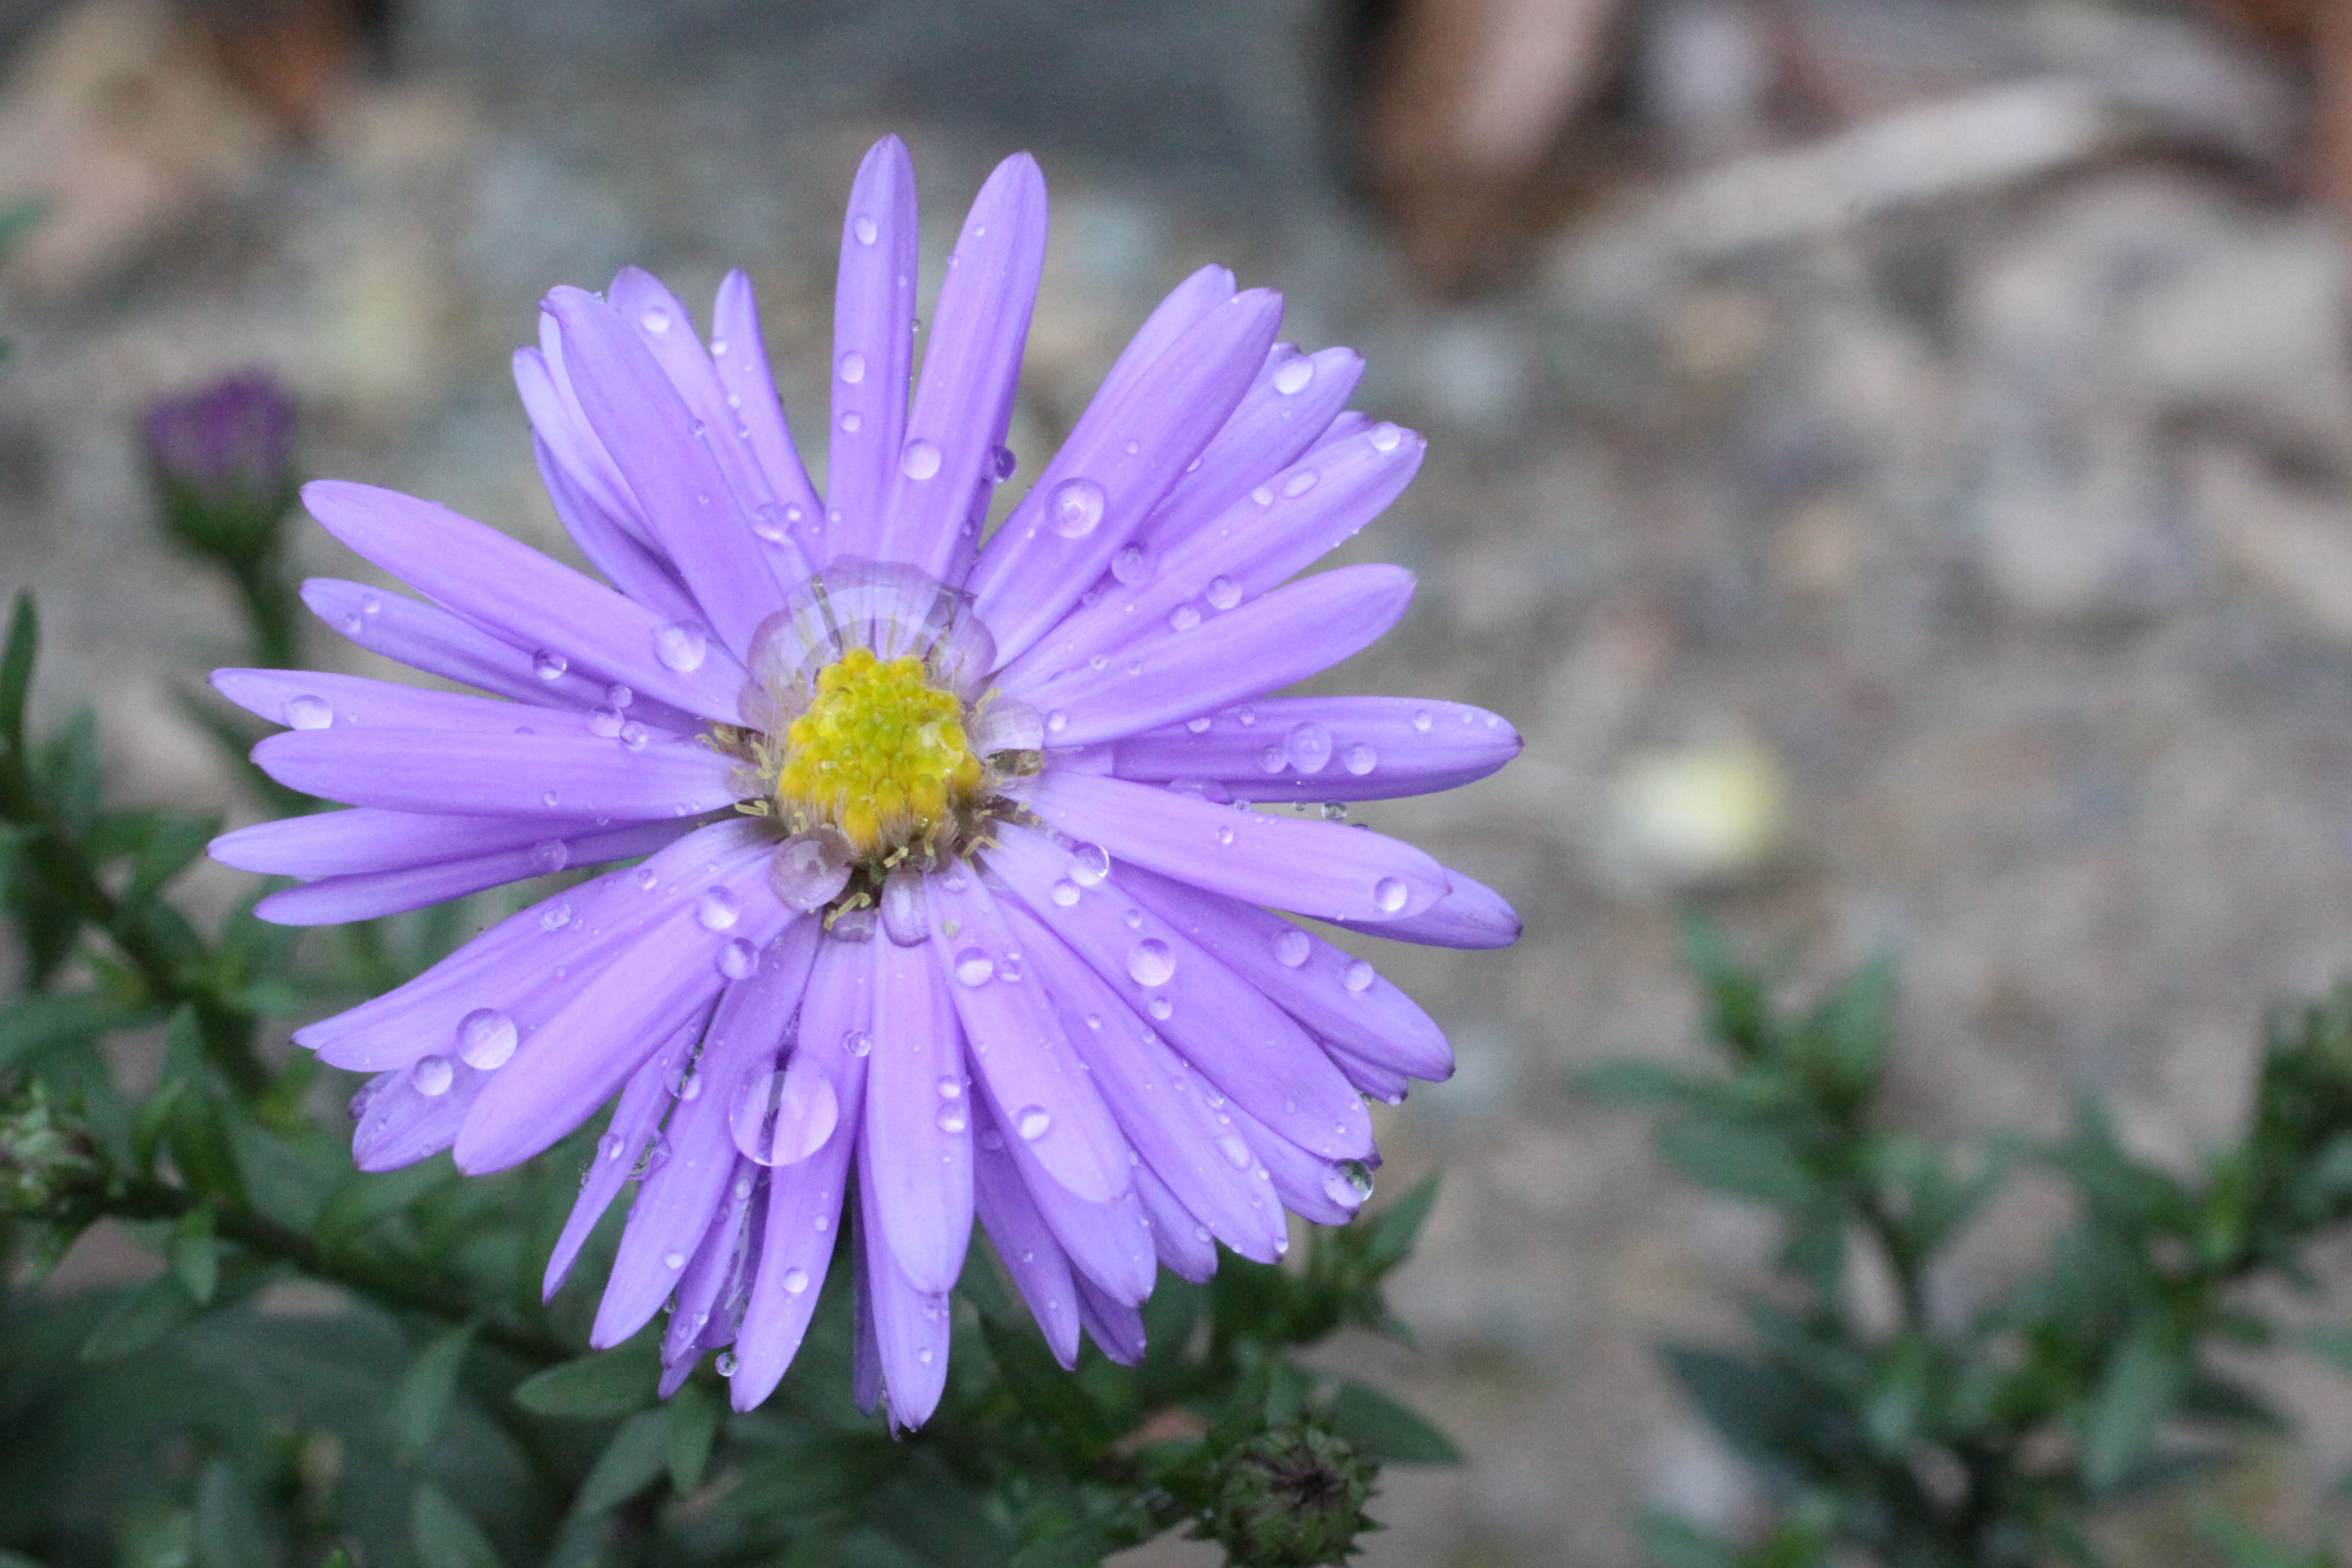
nature, blossom, plant, flower, purple, petal, bloom, daisy, spring, herb, produce, park, botany, flora, wildflower, aster, macro photography, flowering plant, daisy family, annual plant, land plant